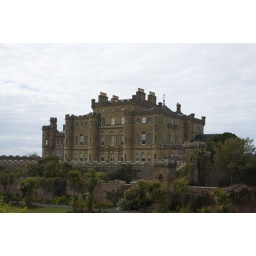
Culzean Castle under the merest hint of a blue sky